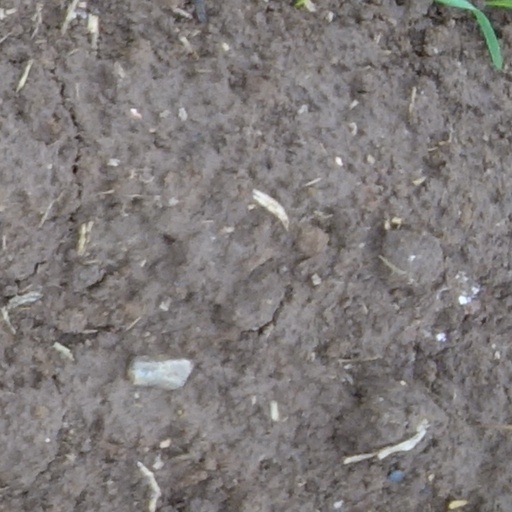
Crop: wheat